Inns of Court War Memorial

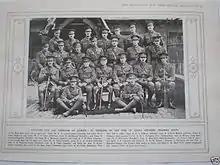
Officers of the Inns of Court OTC pictured in 1915

The Inns of Court Officers Training Corps Memorial is a First World War memorial near Berkhamsted, in the west of Hertfordshire. It is now on land that forms part of Berkhamsted Golf Course. The stone obelisk was erected c.1920, close to the temporary training camp of the corps on Berkhamsted Common which operated from 1914 to 1919. It became a Grade II listed building in November 2016.